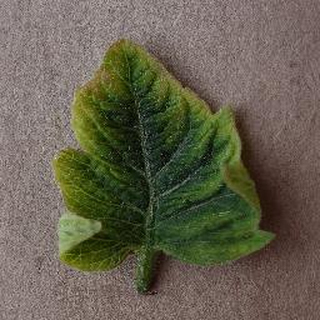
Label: tomato_yellow_leaf_curl_virus